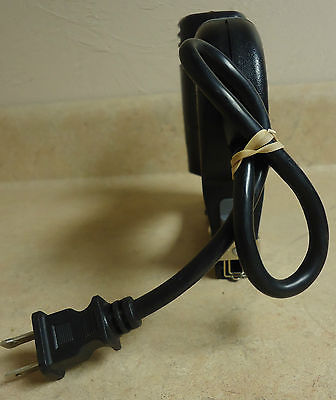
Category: stapler